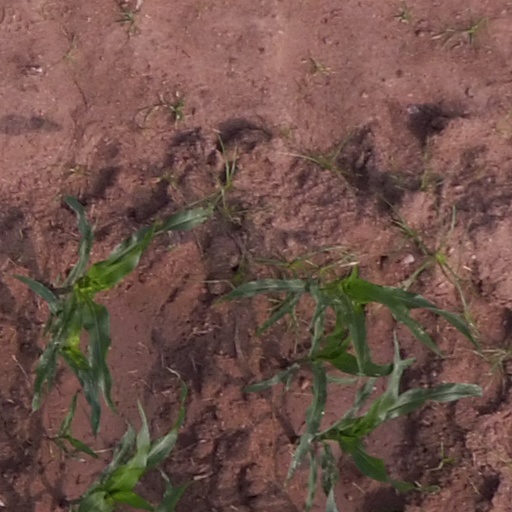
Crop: maize; corn